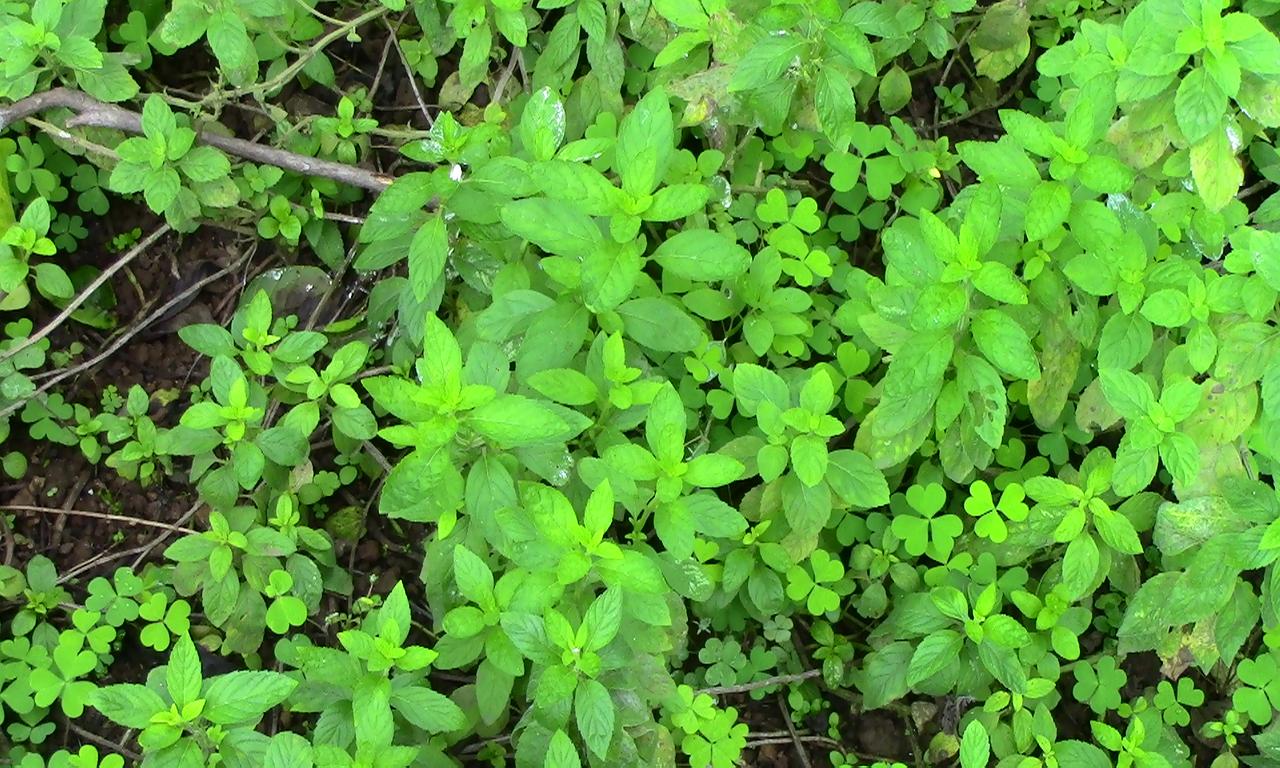
Label: Sunlight